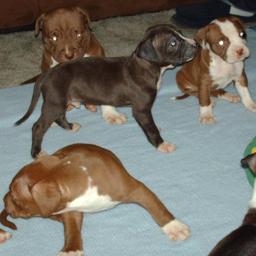
Animal: dogs